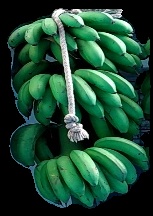
Variety: rasbale
Grade: grade2